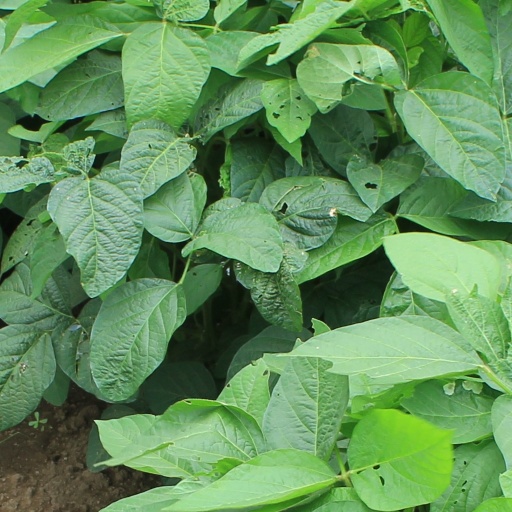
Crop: soybean